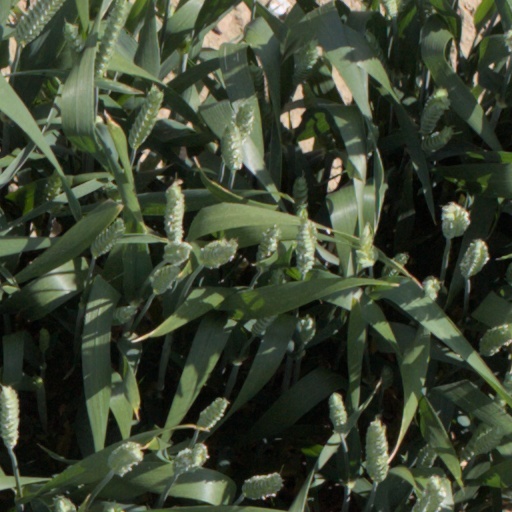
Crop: wheat